Bacterial motility

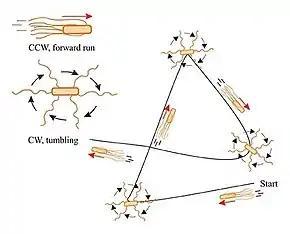

Many bacteria swim, propelled by rotation of the flagella outside the cell body. In contrast to protist flagella, bacterial flagella are and — irrespective of species and type of flagellation — they have only two modes of operation: clockwise (CW) or counterclockwise (CCW) rotation. Bacterial swimming is used in (mediated by specific receptors and signal transduction pathways) for the bacterium to move in a directed manner along gradients and reach more favorable conditions for life. The direction of flagellar rotation is controlled by the type of molecules detected by the receptors on the surface of the cell: in the presence of an attractant gradient, the rate of smooth swimming increases, while the presence of a repellent gradient increases the rate of tumbling.